Jefferson Community College (New York)

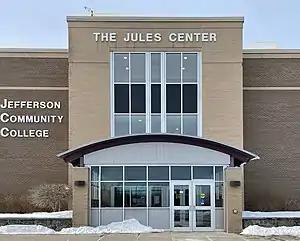
The Jules Center

There are five instructional computer classrooms and one computer resource center. Jefferson offers a baseball diamond, soccer/lacrosse fields, lighted tennis and basketball courts, and a walking/running trail.